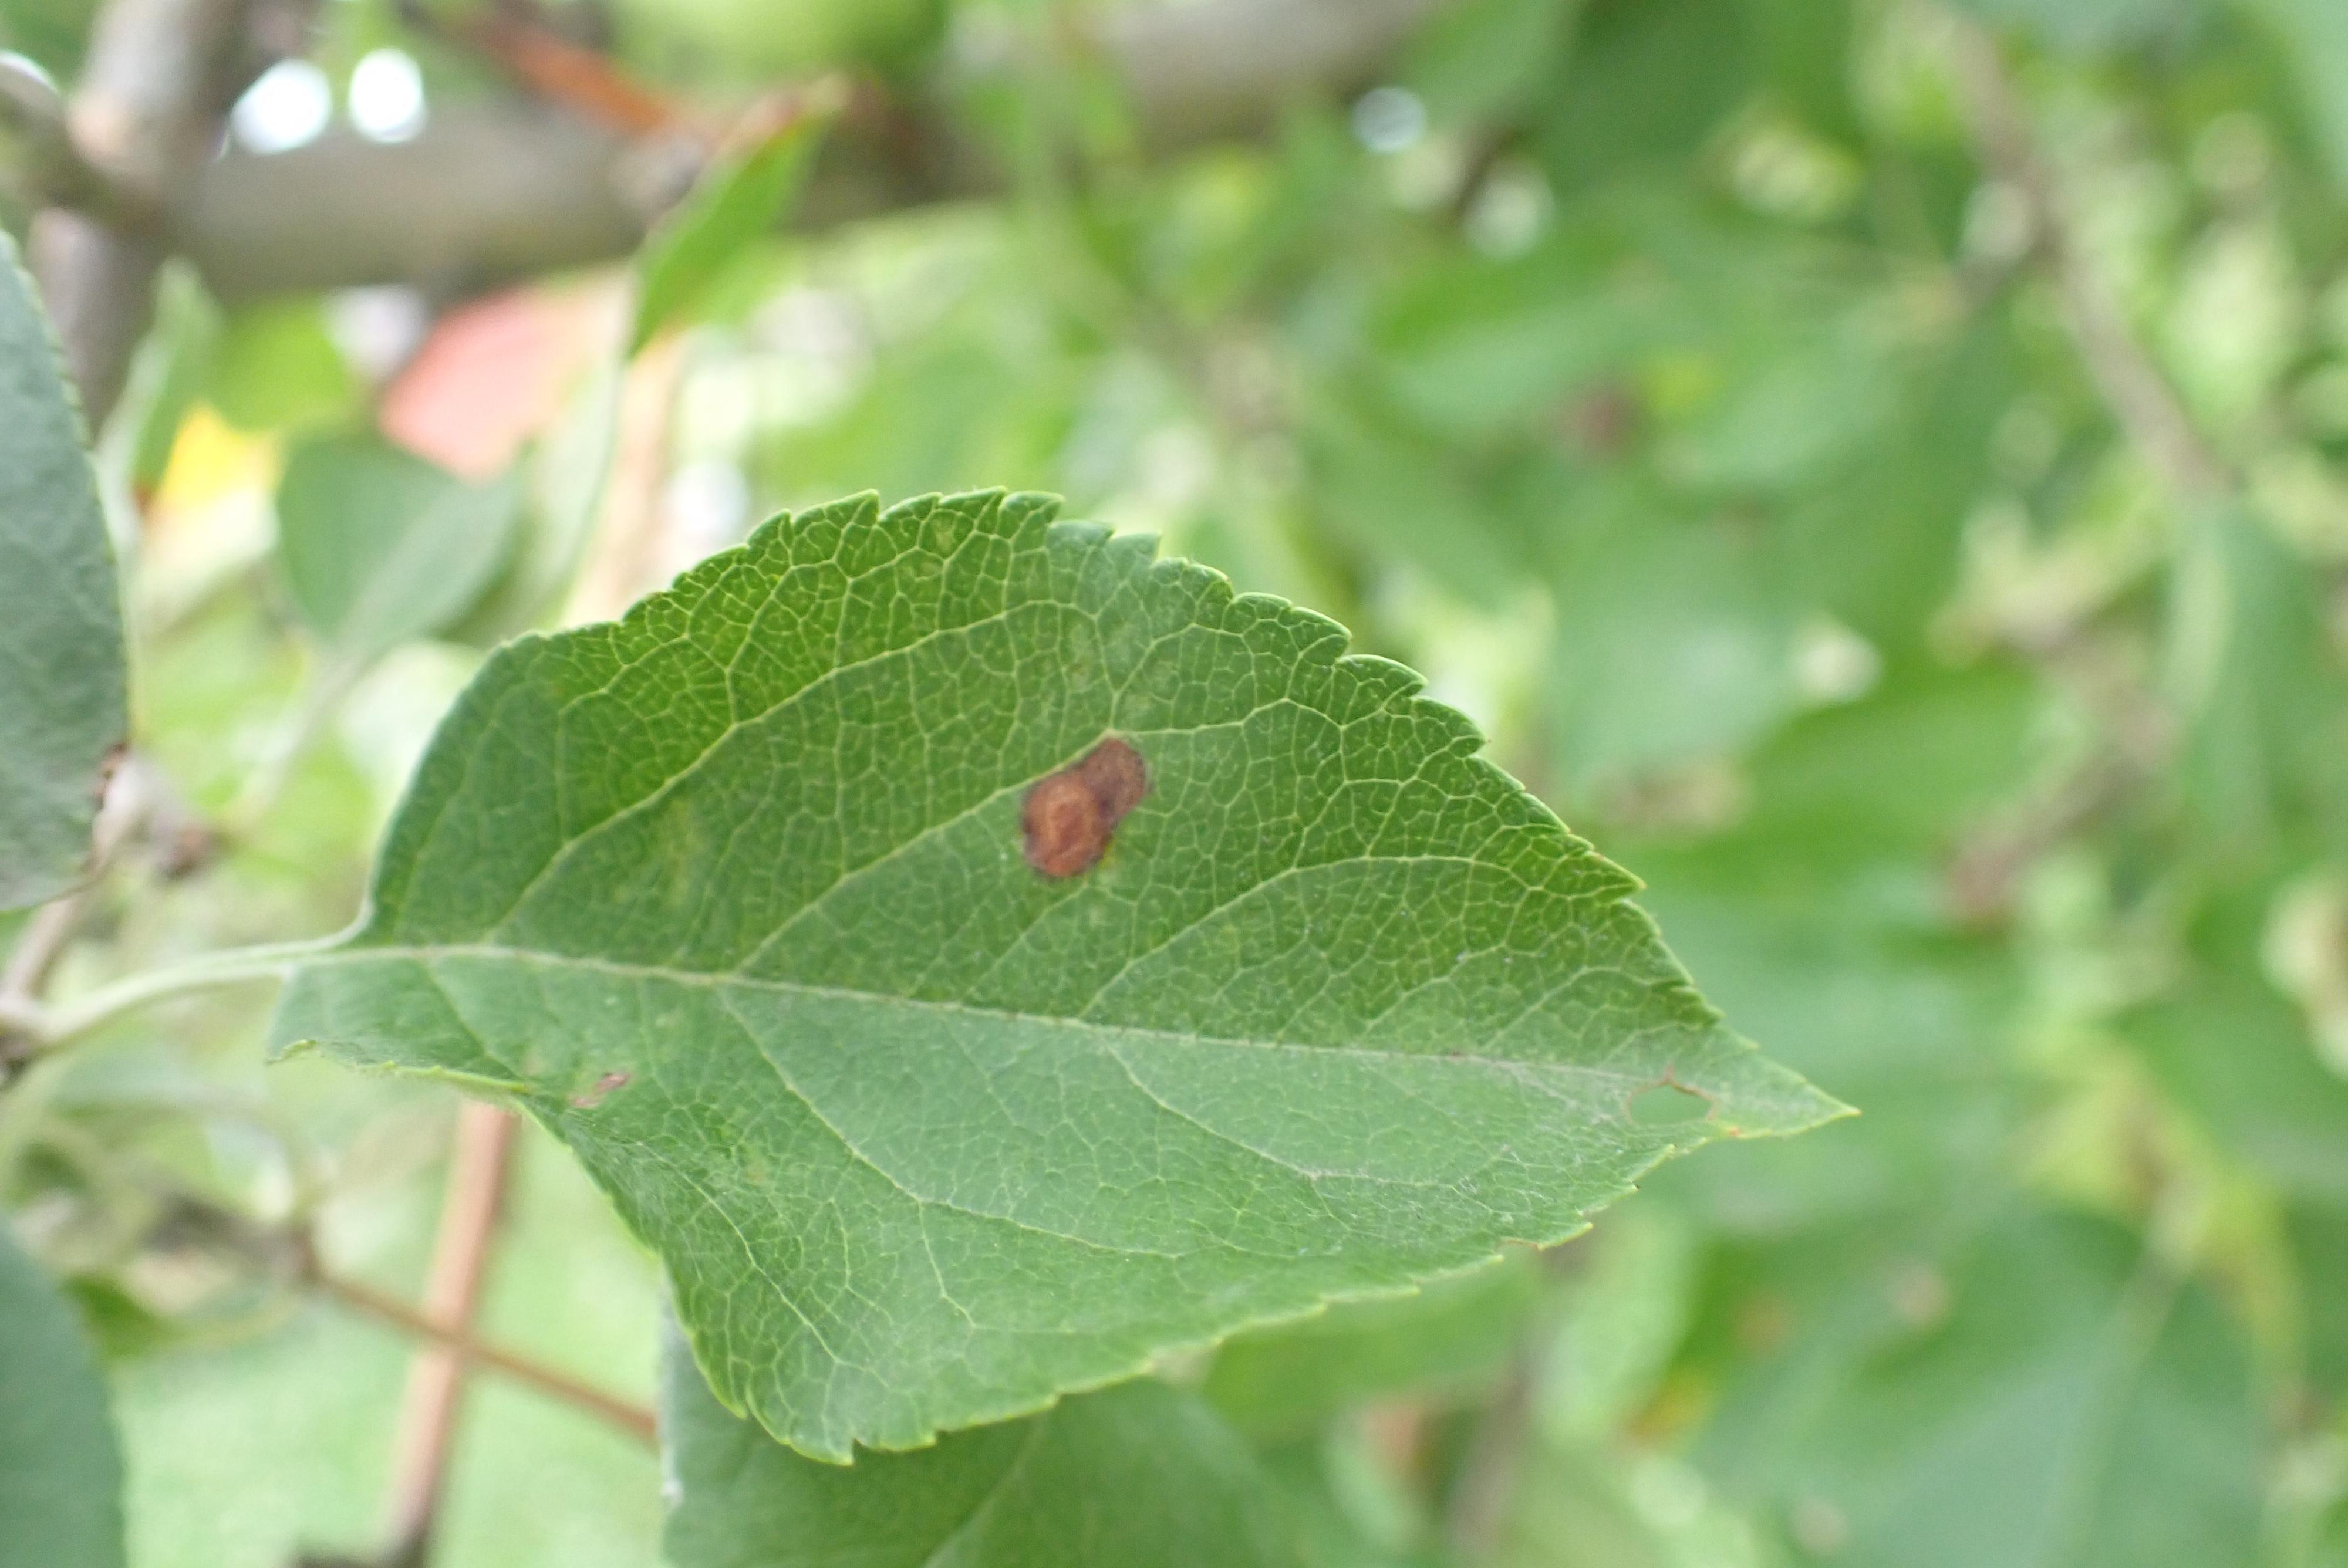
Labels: frog_eye_leaf_spot